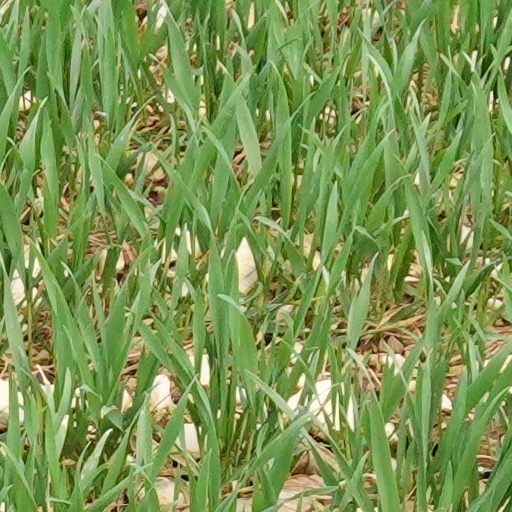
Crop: wheat